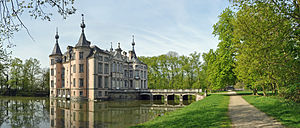
Slot
Poeke slot med voldgrav i det østlige Flandern (Belgien).
Et slot er en større anseelig bygning eller herregård, især en sådan, der har tilhørt en fyrstelig eller kongelig person. I daglig tale også en almindelig herregård og desuden om en stor, høj bygning eller en stor anseelig privatbolig.